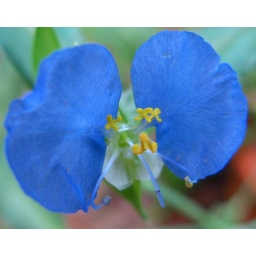
Don't know the name of it, growing in one of the pot in back yard. Love the blue and yellow.